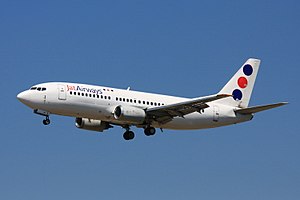
Air Serbia
Air Serbia er et serbisk flyselskab, der blev grundlagt i 1927. Det hed tidligere Jat Airways indtil det blev omdøbt i 2013. I 2016 var det det fjerde største selskab i Central- og Østeuropa.